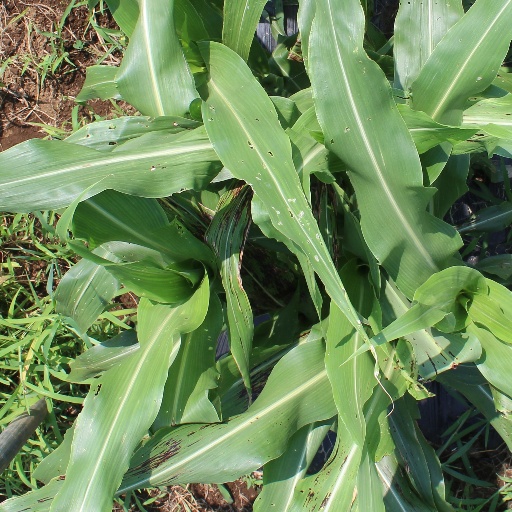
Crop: sorghum